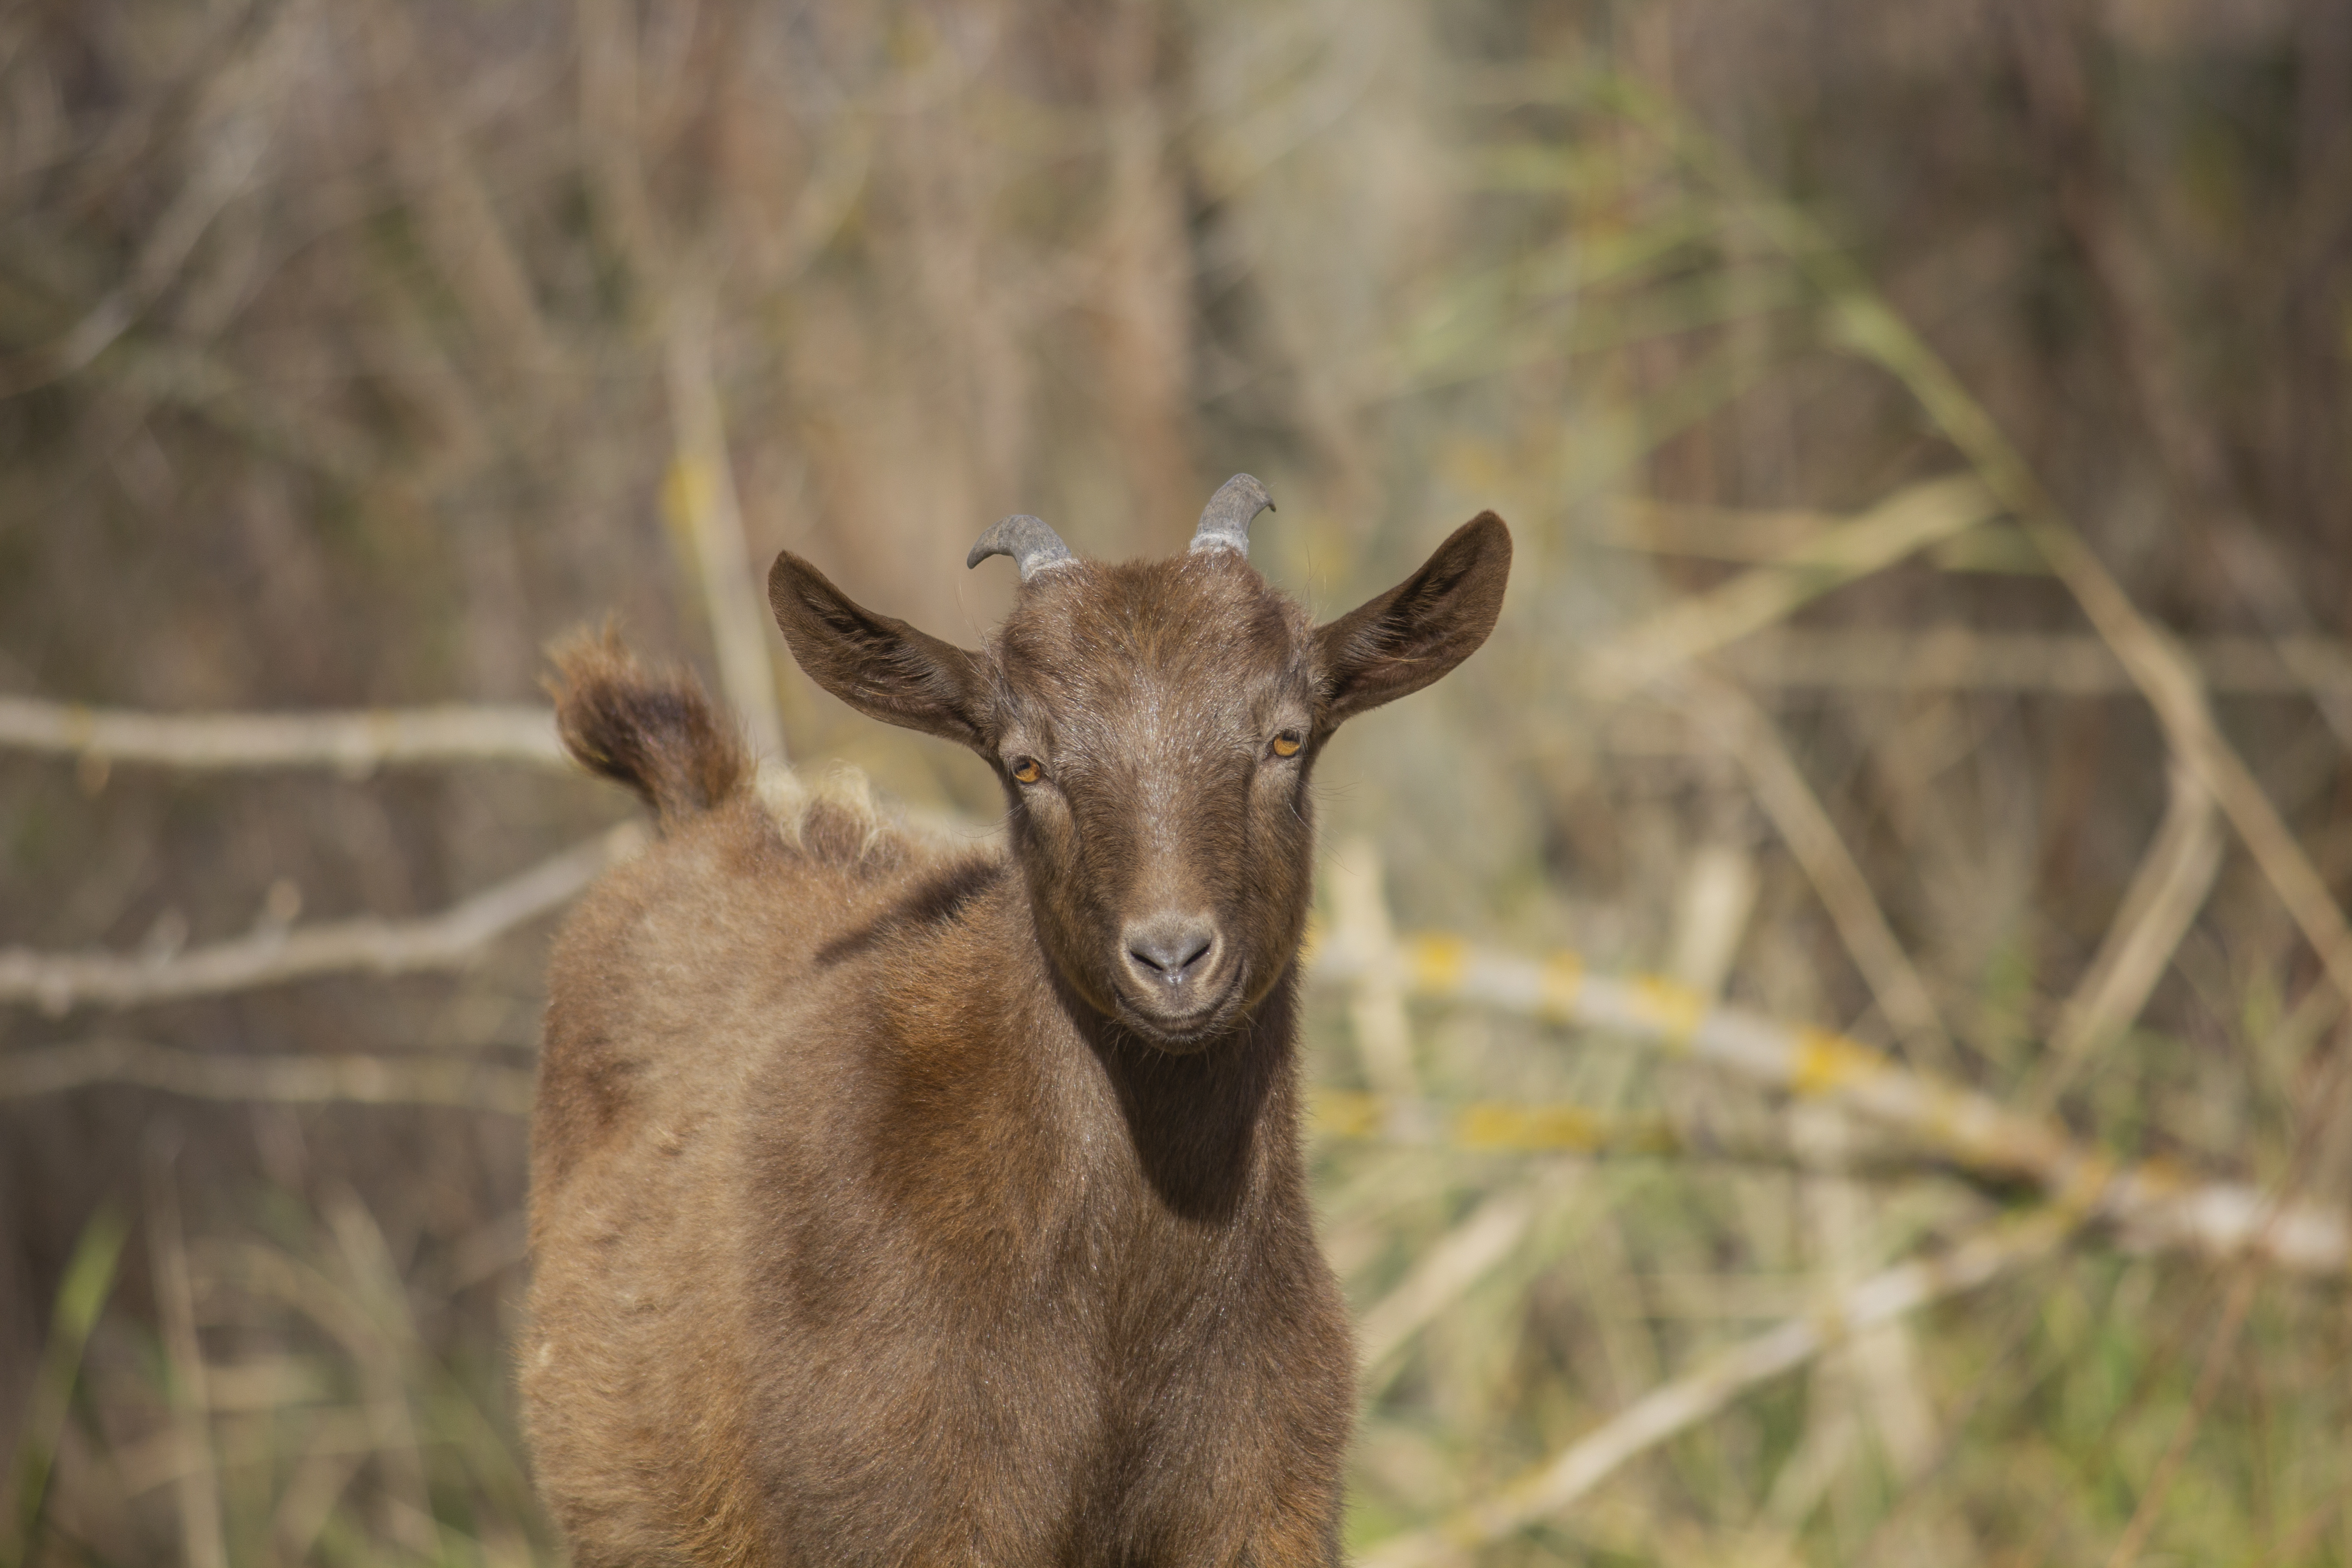
goat, kid, animal, grass, dry, autumn, wildlife, fauna, goats, horn, terrestrial animal, cow goat family, goat antelope, elk, snout, deer, livestock, feral goat, pasture